Aroha Harris

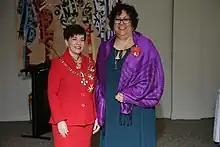
Harris (right), after her investiture as a Member of the New Zealand Order of Merit by the governor-general, Dame Patsy Reddy, at Government House, Auckland, on 22 July 2020

In the 2020 New Year Honours, Harris was appointed a Member of the New Zealand Order of Merit, for services to Māori and historical research.